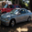
Label: automobile